Nam tok mu

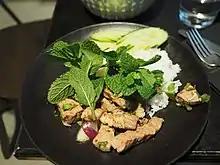
"Nam tok kho mu yang"

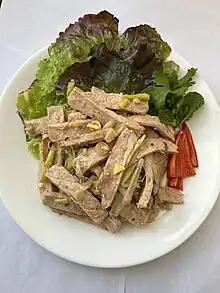
Lao mu nam tok

Nam tok mu is one type of Lao and Thai salad. It is a popular food native to Laos and northeastern Thailand (Isan). It is made from grilled pork that is cut into thin pieces and flavored with chili powder, chopped shallots, ground roasted rice, lime juice, herbs, and fish sauce. It tastes sour, salty, and spicy like larb. The ingredients of "nam tok mu" can be found locally in Thailand and it is generally inexpensive. In Lao cuisine, the use of the Lao fish sauce "padaek" adds to "mu nam tok" a pungent taste. However, unlike beef "nam tok" ("ping sin nam tok"), which is made with sliced undercooked or cooked beef, the meat in "mu nam tok" is usually cooked due to perceived health risk potential associated with pork meat.